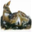
Label: deer